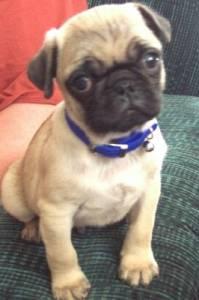
Breed: pug